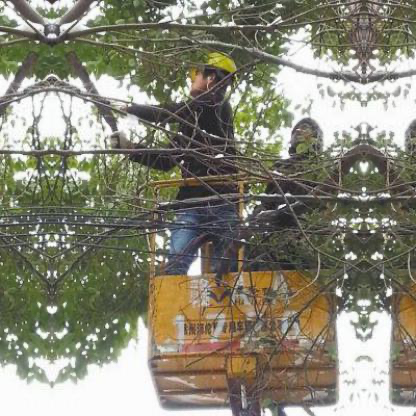
Objects in the image:
label: helmet